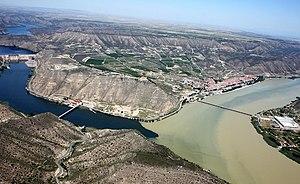
Le Aiguabarreig est un espace naturel de grande importance pour la reproduction, l'hivernage et le repos de la faune migratrice située en Mequinenza. C'est la plus grande zone de confluence fluviale de la péninsule ibérique, une des plus grandes d'Europe et considérée comme un des plus grands espaces naturels d'Espagne.
Bajo Cinca/Baix Cinca, Bajo Cinca ou Baix Cinca, est une comarque d'Aragon.